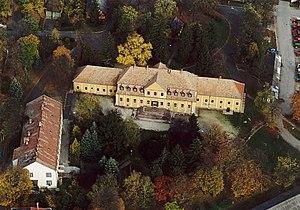
Ádánd est un village et une commune du comitat de Somogy en Hongrie. Sa population s'élève à 2 294 habitants au 1ᵉʳ janvier 2009.